USS Gem of the Sea

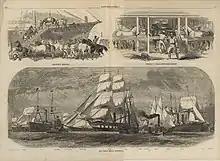

"Gem of the Sea" was purchased at New York City from Galway & Teller 3 August 1861; and commissioned 15 October, Acting Volunteer Lt. Irvin B. Baxter in command. She departed New York 20 October 1861 to serve the South Atlantic Blockading Squadron off the coast of South Carolina. She ran British blockade runner "Prince of Wales" aground off Georgetown 24 December. She captured blockade runner "Fair Play" 12 March 1862, schooner "Dixie" 15 April 1862, and schooner "Mary Stewart" 3 June. Nine days later she took schooner "Seabrook" off Alligator Creek. On 1 July she took possession of four rice-laden lighters up the Waccamaw River. "Gem of the Sea" returned to the Boston Navy Yard 18 October 1862 for repairs. Ordered to the East Gulf Coast Blockading Squadron, she arrived at Key West, Florida, 18 December 1862 to guard the coast.